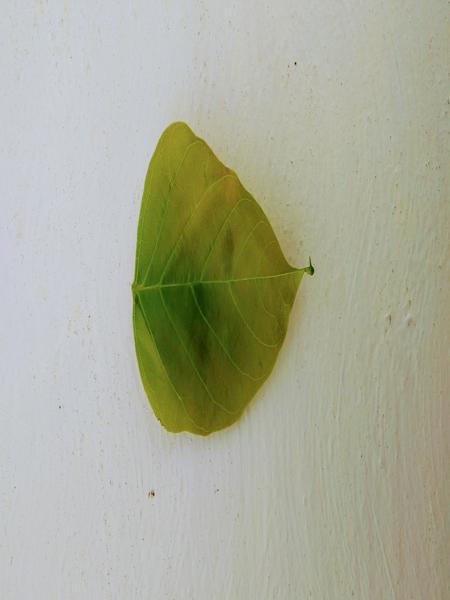
Plant: Honge